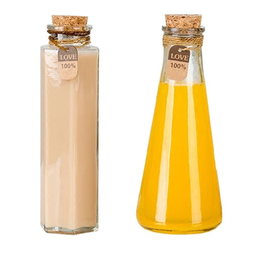
Label: glass